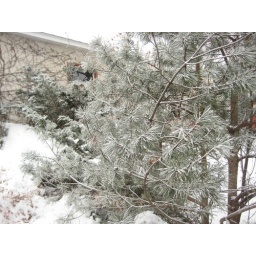
The snow coated every needle of the Mugo pine tree in our back yard